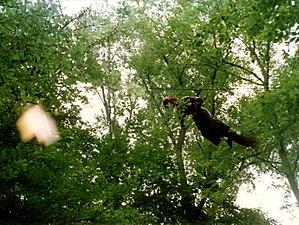
MeliparkPaysContes
Meli Park était un parc d'attractions situé à Adinkerque sur la commune de La Panne, dans la Province de Flandre-Occidentale, en Belgique. Le parc ouvre le 21 avril 1935 sur le thème des abeilles et du monde de l'apiculture. Il est créé par Alberic-Joseph Florizoone, industriel et apiculteur. Après 64 ans d'exploitation, la direction décide de le vendre au Studio 100 en octobre 1999 et le parc est désormais nommé Plopsaland.